Liberal Party of Canada

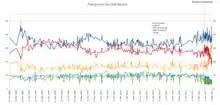
Graph of opinion polls conducted between the 2008 and 2011 elections

After Trudeau's retirement in 1984, many Liberals, such as Jean Chrétien and Clyde Wells, continued to adhere to Trudeau's concept of federalism. Others, such as John Turner, supported the failed Meech Lake and Charlottetown Constitutional Accords, which would have recognized Quebec as a "distinct society" and would have increased the powers of the provinces to the detriment of the federal government.